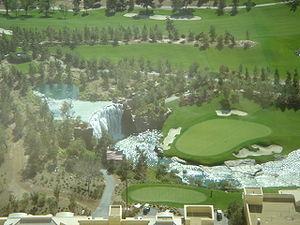
Le Wynn Las Vegas, souvent appelé simplement Wynn, est un hôtel de luxe et casino situé à Las Vegas dans le Nevada, sur le Las Vegas Strip à Paradise, en face du Treasure Island. Le Wynn est un des plus luxueux casinos de Las Vegas. Le complexe de 2,7 milliards $ USD est nommé d'après l'homme d'affaires Steve Wynn, fondateur de la société Wynn Resorts qui possède l'hôtel. Le complexe couvre une surface totale de 215 acres.